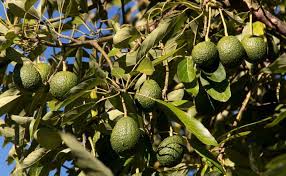
Label: Avocado